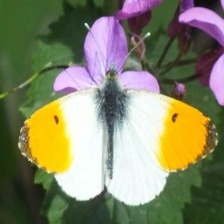
Species: ORANGE TIP
Butterfly family (ImageNet category): cabbage_butterfly